Secrets of a Door-to-Door Salesman

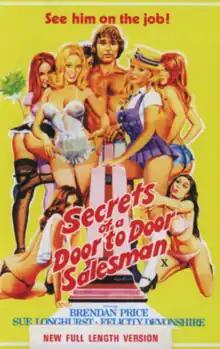
Theatrical release poster

Secrets of a Door-to-Door Salesman, also known as Naughty Wives, is a 1973 sex comedy film directed by Wolf Rilla and starring Brendan Price and Sue Longhurst.